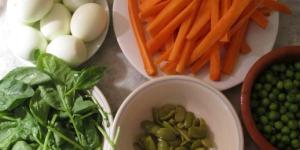
matanbre doblado y relleno